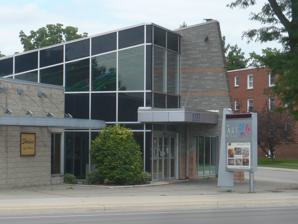
Building: Art Gallery of Burlington
Country: Canada
Year built: 1978
Art museum in Ontario, Canada Art Gallery of Burlington Established 1978 Location 1333 Lakeshore Road Burlington , Ontario , Canada Coordinates 43°19′15″N 79°48′02″W / 43.32083°N 79.80056°W / 43.32083; -79.80056 Type Art museum Website artgalleryofburlington .com The Art Gallery of Burlington , founded in 1978, is the seventh largest public art gallery in Ontario . The gallery collects and maintains Canada 's largest collection of contemporary Canadian ceramics. It is located on the City of Burlington waterfront in close proximity to Spencer Smith Park . History "Alumina, 2008" by Greg Payce, is on permanent display outside the east side of the building It was formed by several active visual arts co-operatives and guilds in the Burlington region. It was opened in 1978 as a facility for art groups to develop dedicated studios, photography, hand weaving, spinning, sculpture, woodcarving, ceramics, fine arts, and hooking craft know today as Arts Burlington. The gallery expanded and it started to become a public art gallery with exhibitions, publications, and a collection (begun in 1983) of contemporary Canadian ceramic art and educational programs. The facility has undergone two capital expansions in 1991 and 2001. Facility The art gallery operates a 4,100-square-metre (44,000 sq ft) facility with exhibition spaces that include the 400-square-metre (4,300 sq ft) AIC Gallery, the 40-square-metre (430 sq ft) F. R. (Bob) Perry Gallery, a collection atrium, multiple display cases throughout the facility for works in the collection, and a 225-square-metre (2,420 sq ft) exterior courtyard for site-specific exhibitions. The educational programs have 10 studio/classrooms.  Meeting rooms, gallery shop, café and offices account for 1,400 square metres (15,000 sq ft). See also Spencer Smith Park Craft Ontario External links Wikimedia Commons has media related to Burlington Art Centre . Official website Arts Burlington Authority control databases International VIAF National United States